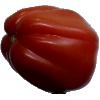
Label: tomato_heart